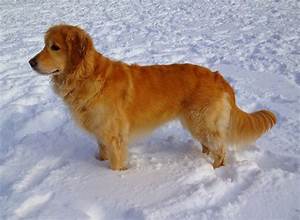
Label: cane